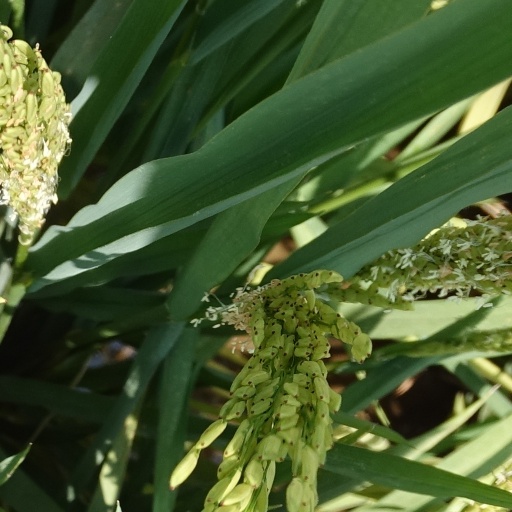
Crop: rice